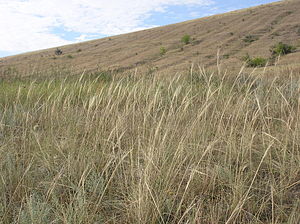
Hårtotfjergræs / Galleri
Modne frø.
Hårtotfjergræs eller Thyrsagræs er en græsart med en opret, tueformet vækst. Frøene har lang, gråbrun stak. Arten bruges af og til som prydplante i tørre bede. Navnet skrives også Hårtot-Fjergræs.